Garuda

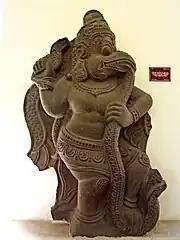
13th century Cham sculpture depicts Garuda devouring a nāga serpent.

Garuda, also referred to as "Garula", are golden-winged birds in Buddhist texts. Under the Buddhist concept of "saṃsāra", they are one of the Aṣṭagatyaḥ, the eight classes of inhuman beings. In Buddhist art, they are shown as sitting and listening to the sermons of the Buddha. They are enemies of the Nāgas (snakes) and are sometimes depicted with a serpent held between their claws. Like the Hindu art, both zoomorphic (giant eagle-like bird) and partially anthropomorphic (part bird, part human) iconography is common across Buddhist traditions.